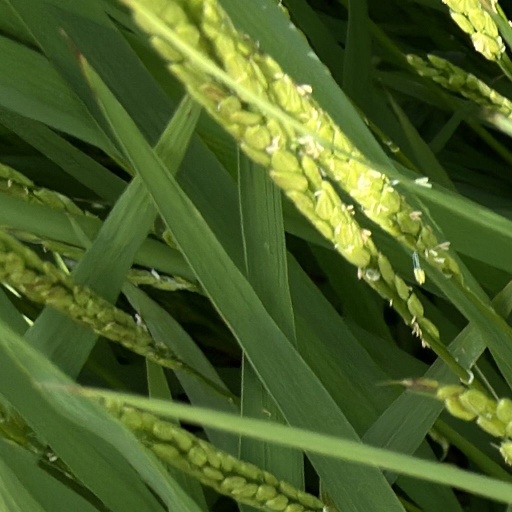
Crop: rice